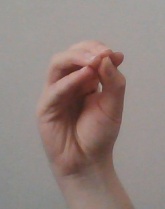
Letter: ha